Batavia Transmission

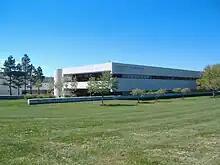
UC East

The plant assembled the final CD4E Transmission on Friday, June 20, 2008. Production of service parts continued at the plant through the middle of September 2008. The closing was part of Ford's "The Way Forward" plan, with some workers transferring to Ford's Sharonville Transmission Plant.